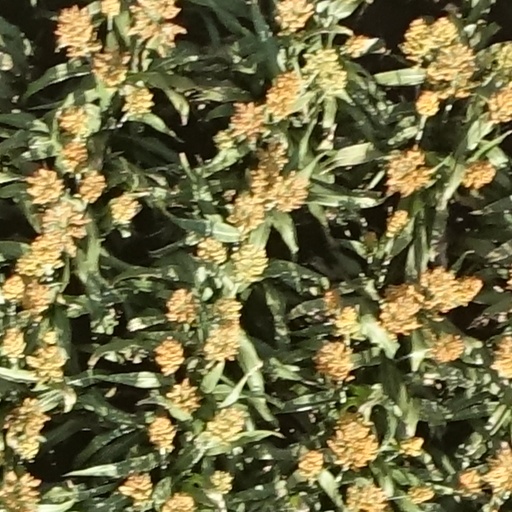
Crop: sorghum